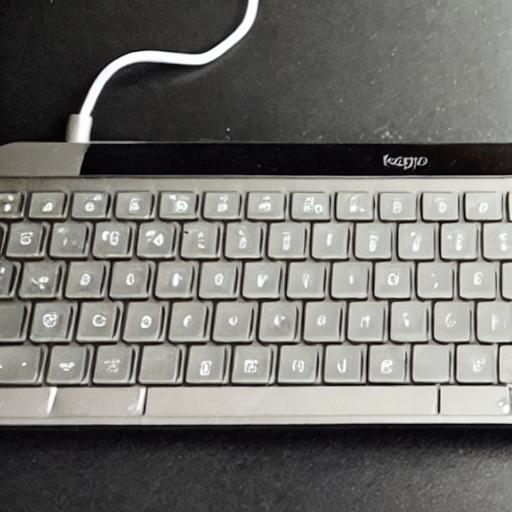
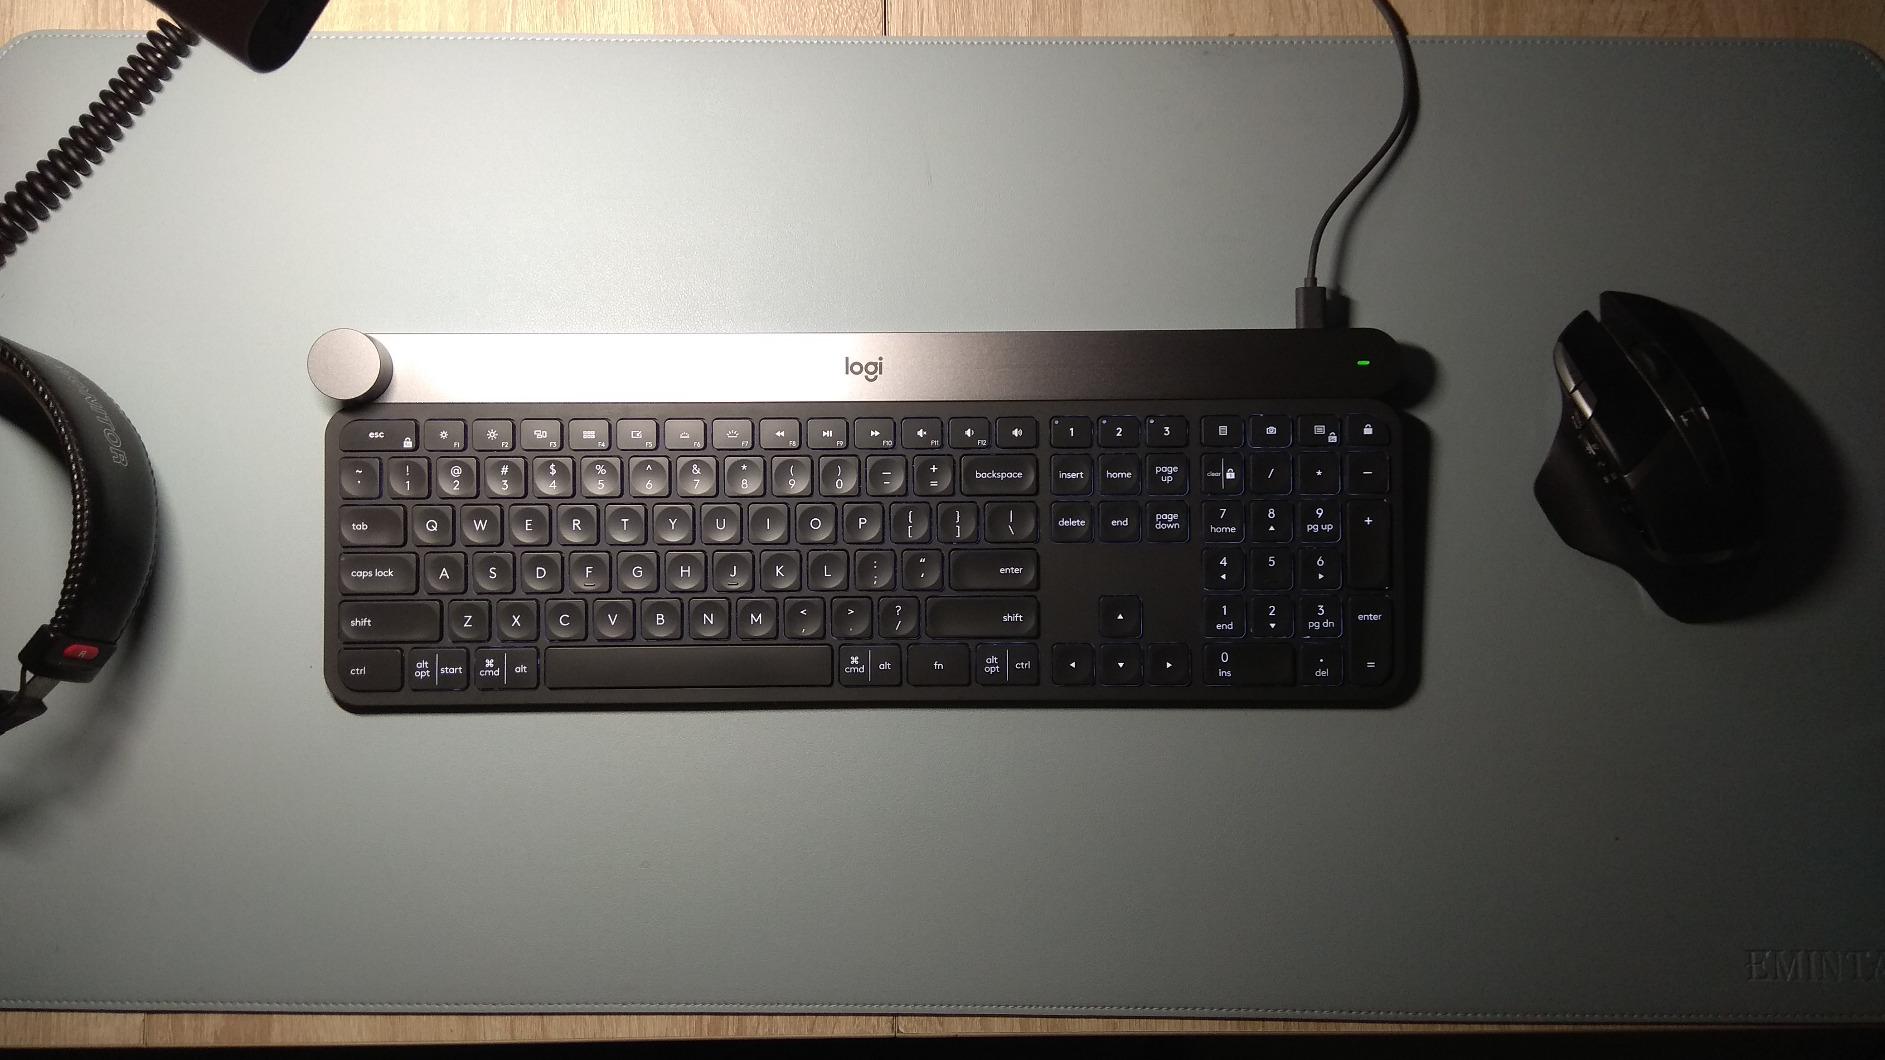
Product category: keyboard
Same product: no